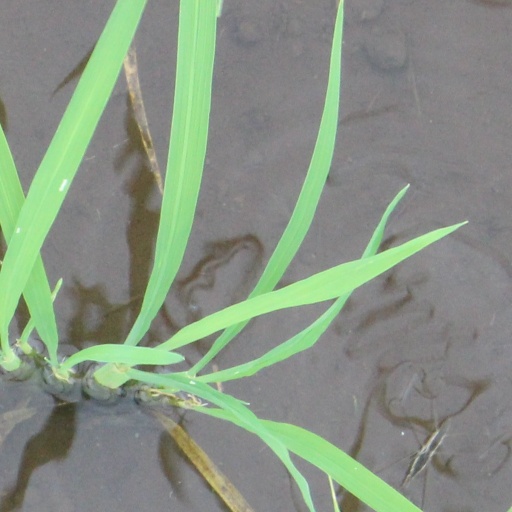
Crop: rice